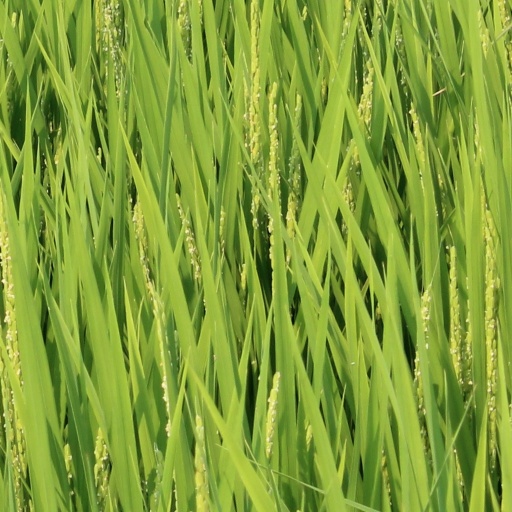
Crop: rice